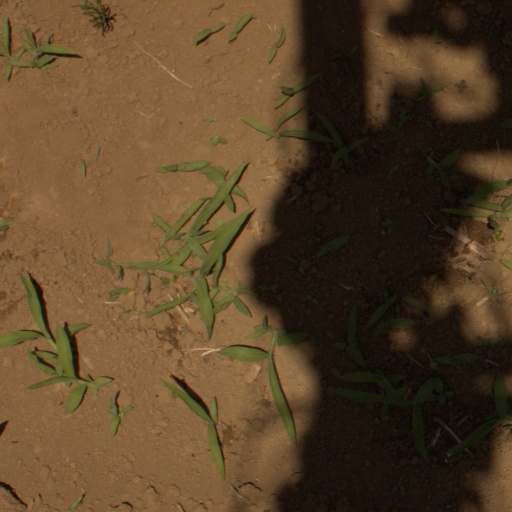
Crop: Jerusalem artichoke